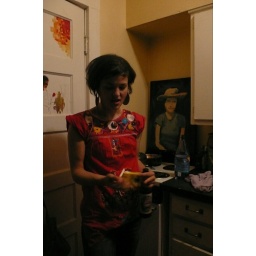
meredith looks so good in my clothes she gets stopped in the street